Lancelot Graham

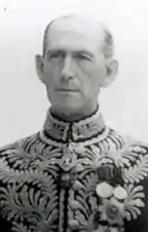
Sir Lancelot Graham as Governor of Sindh

Sir Lancelot Graham, KCSI, KCIE (1880–1958) was an Indian civil servant during the British Raj. He served as the first Governor of Sind from 1 April 1936 to 31 March 1941.